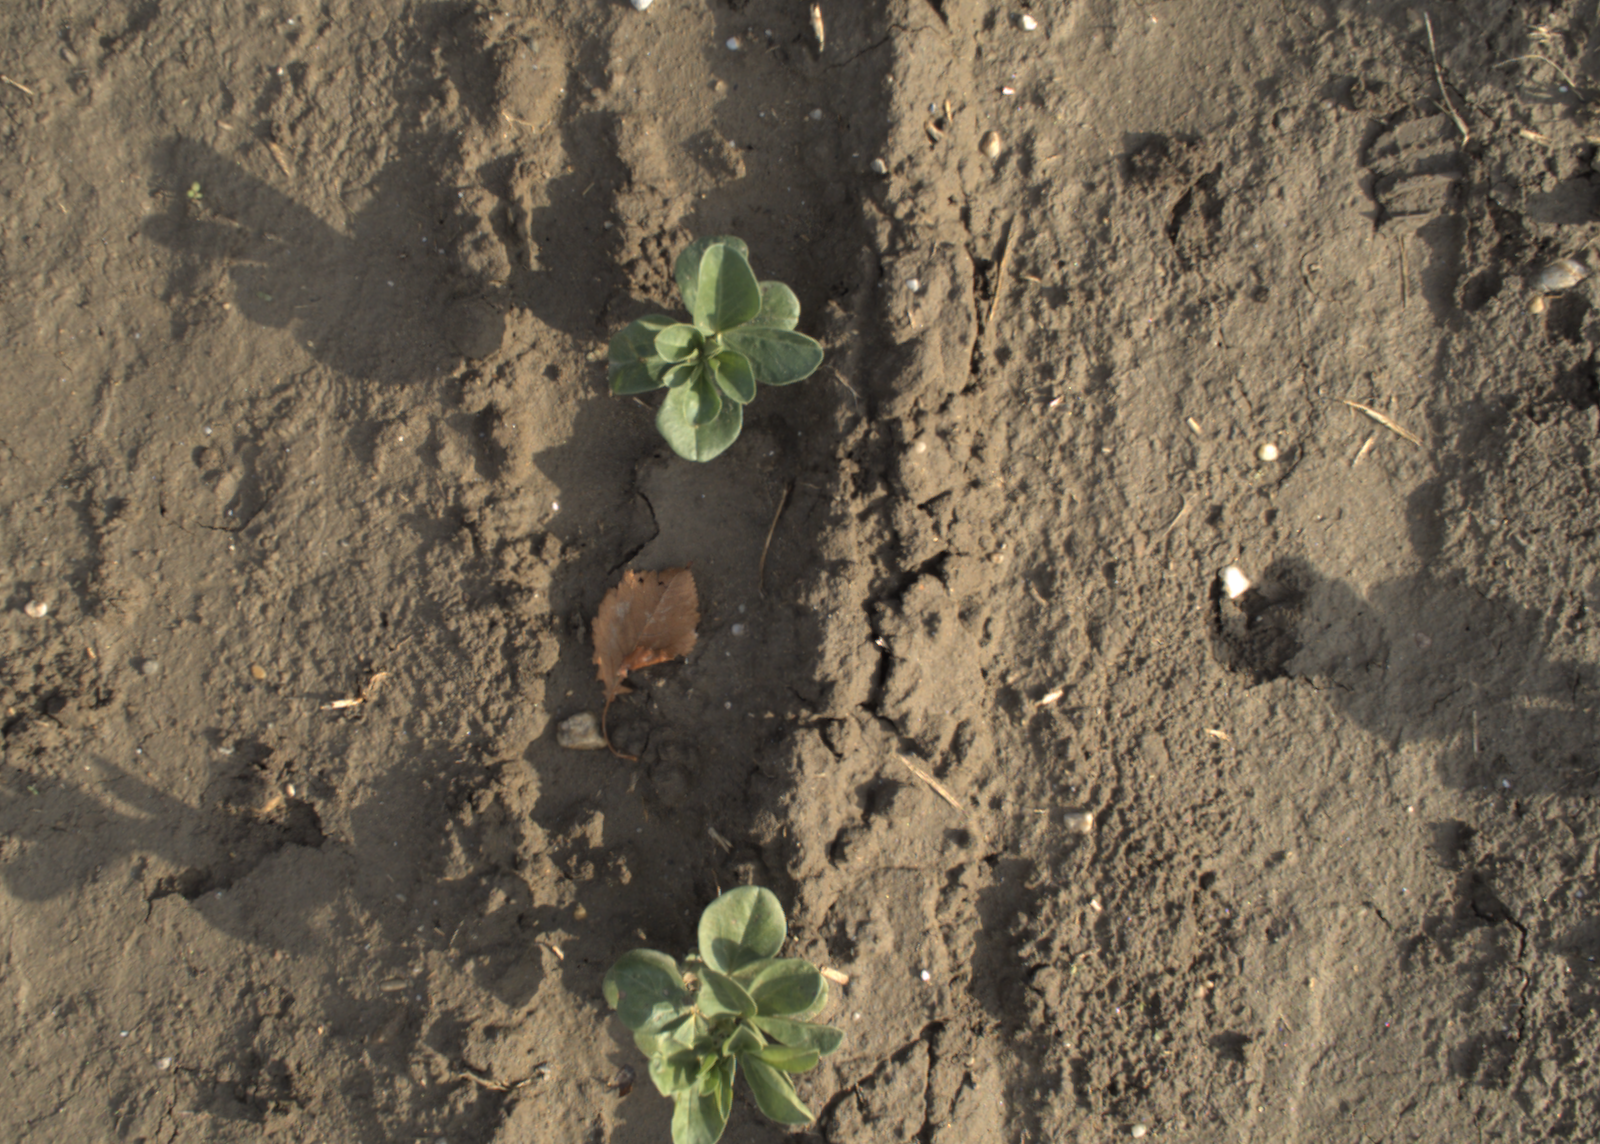
Capture date: 13.10.2021 09:57:48
Weather: mixed
Wind: strong
Seeding date: 02.09.2021
Plant canopy height (mm): 956